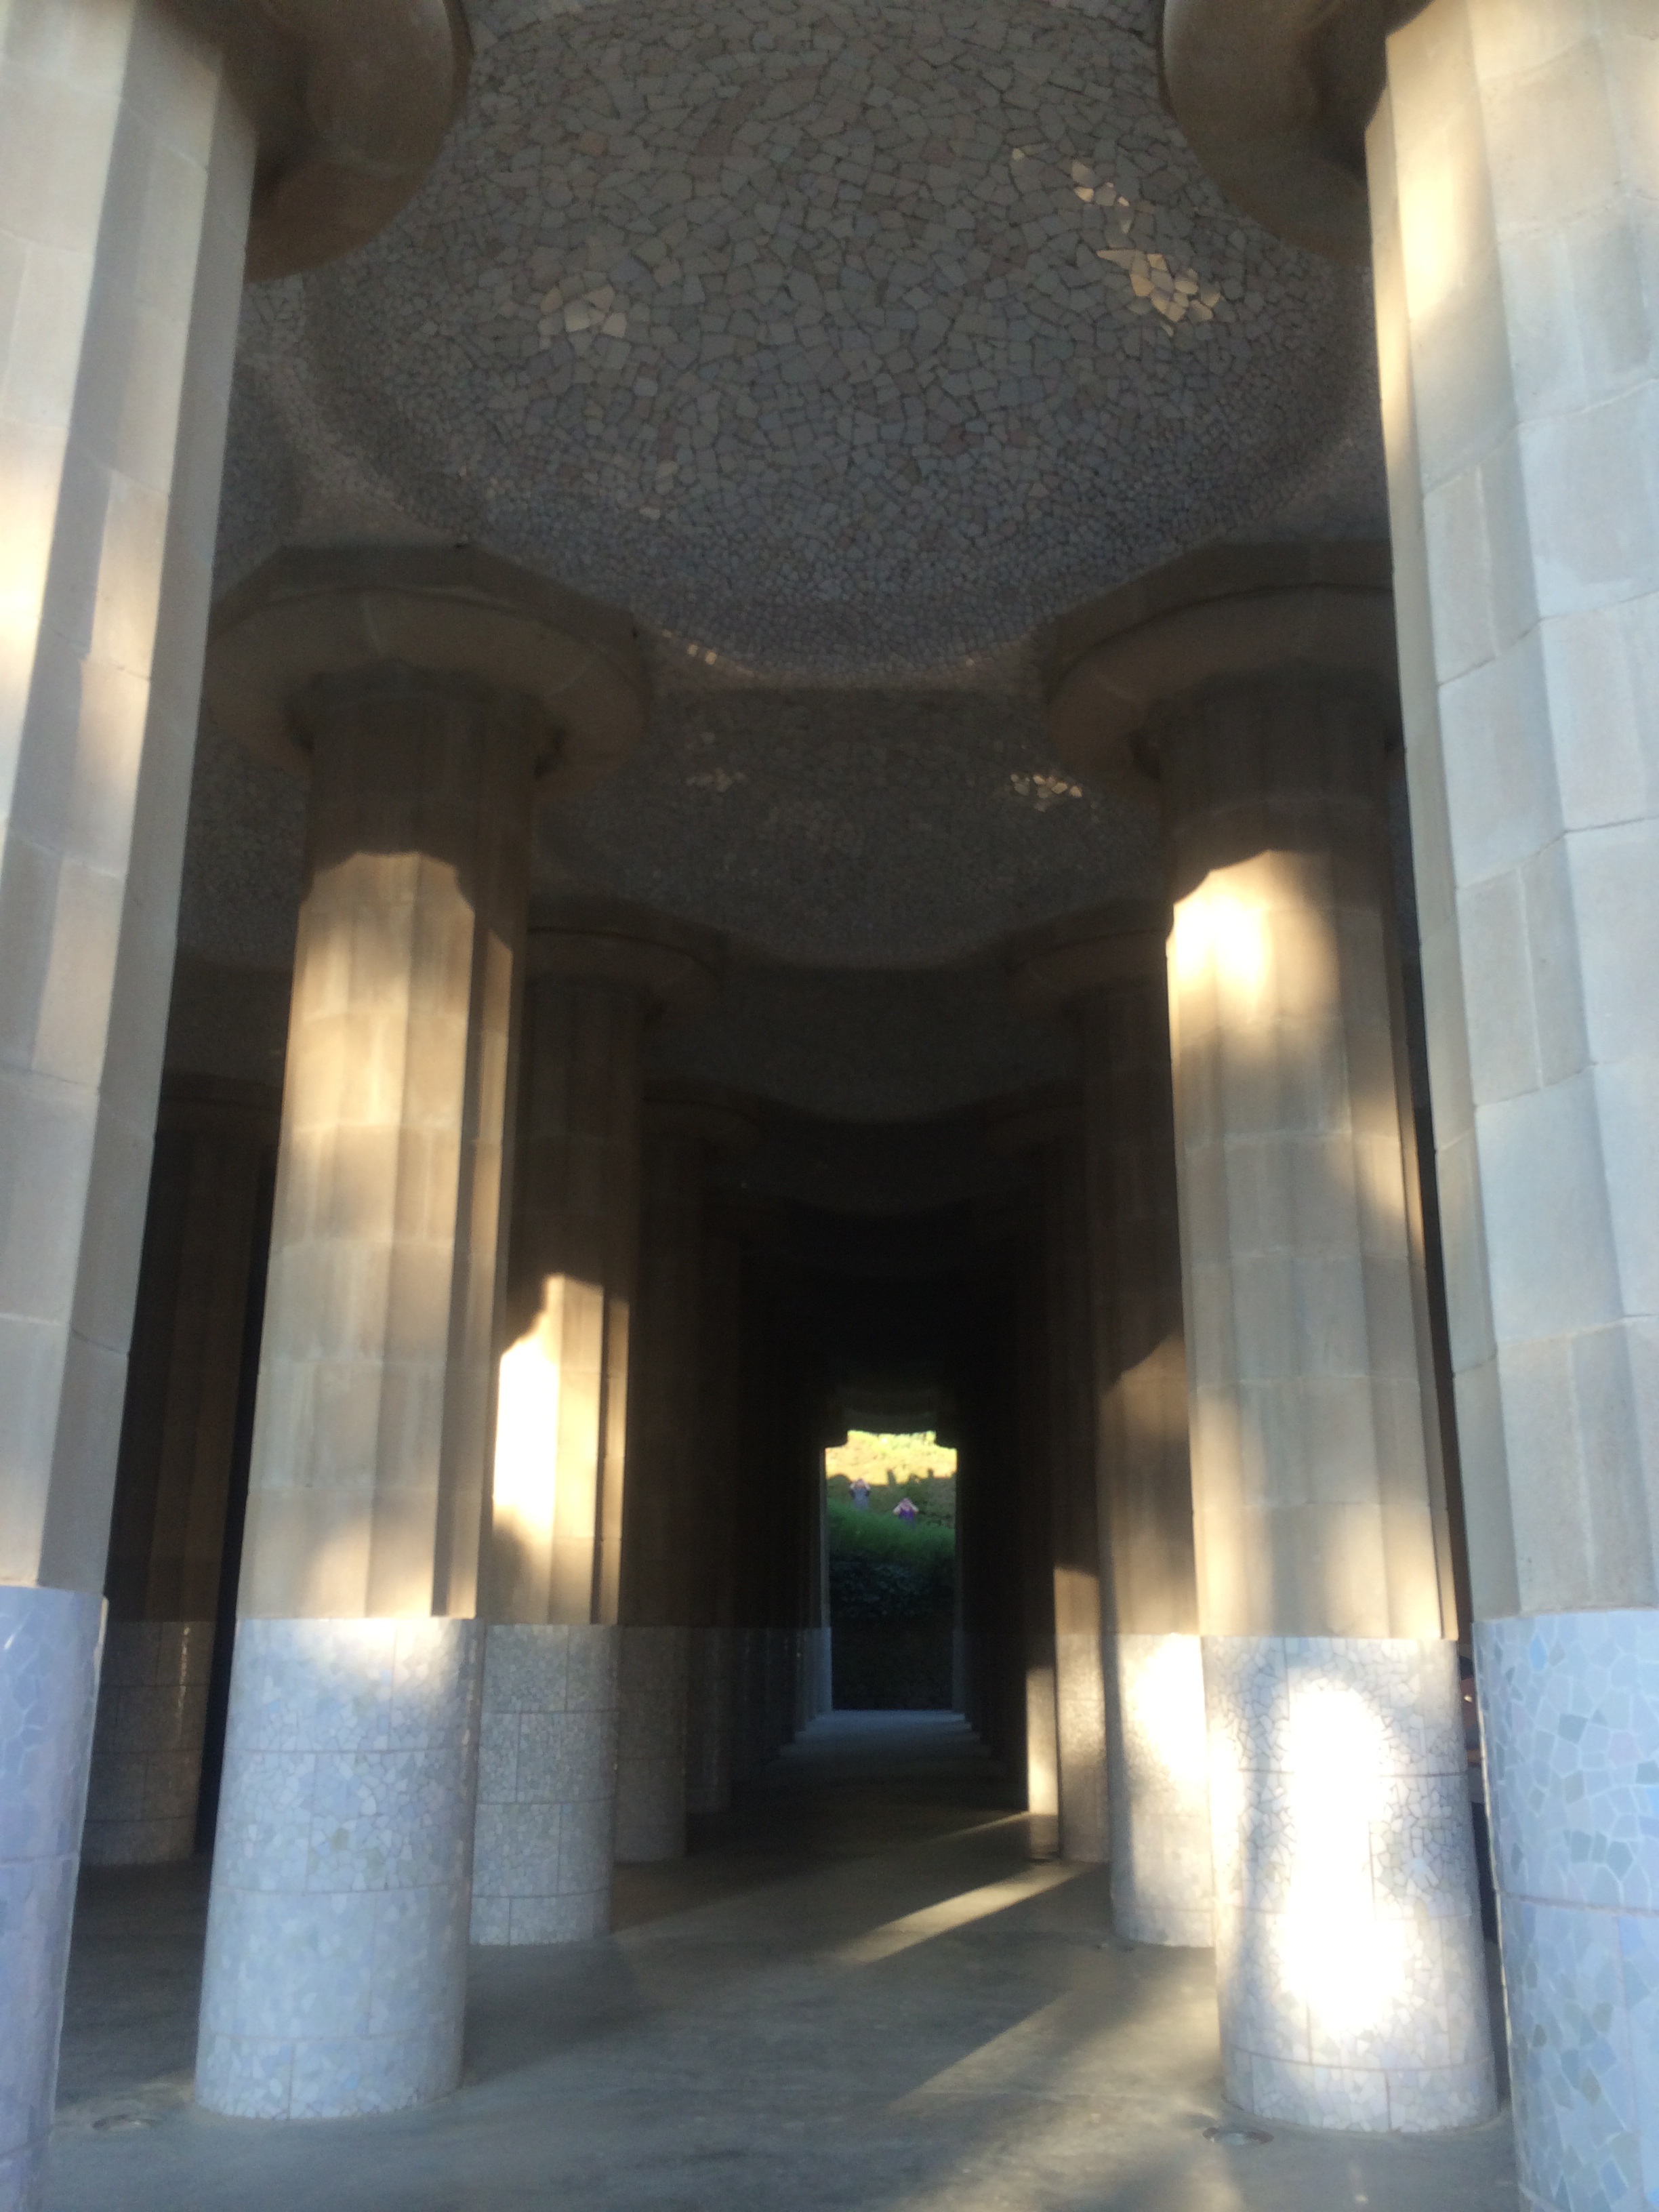
light, architecture, structure, window, building, arch, ceiling, column, barcelona, interior design, mosaik, daylighting, gaudi park